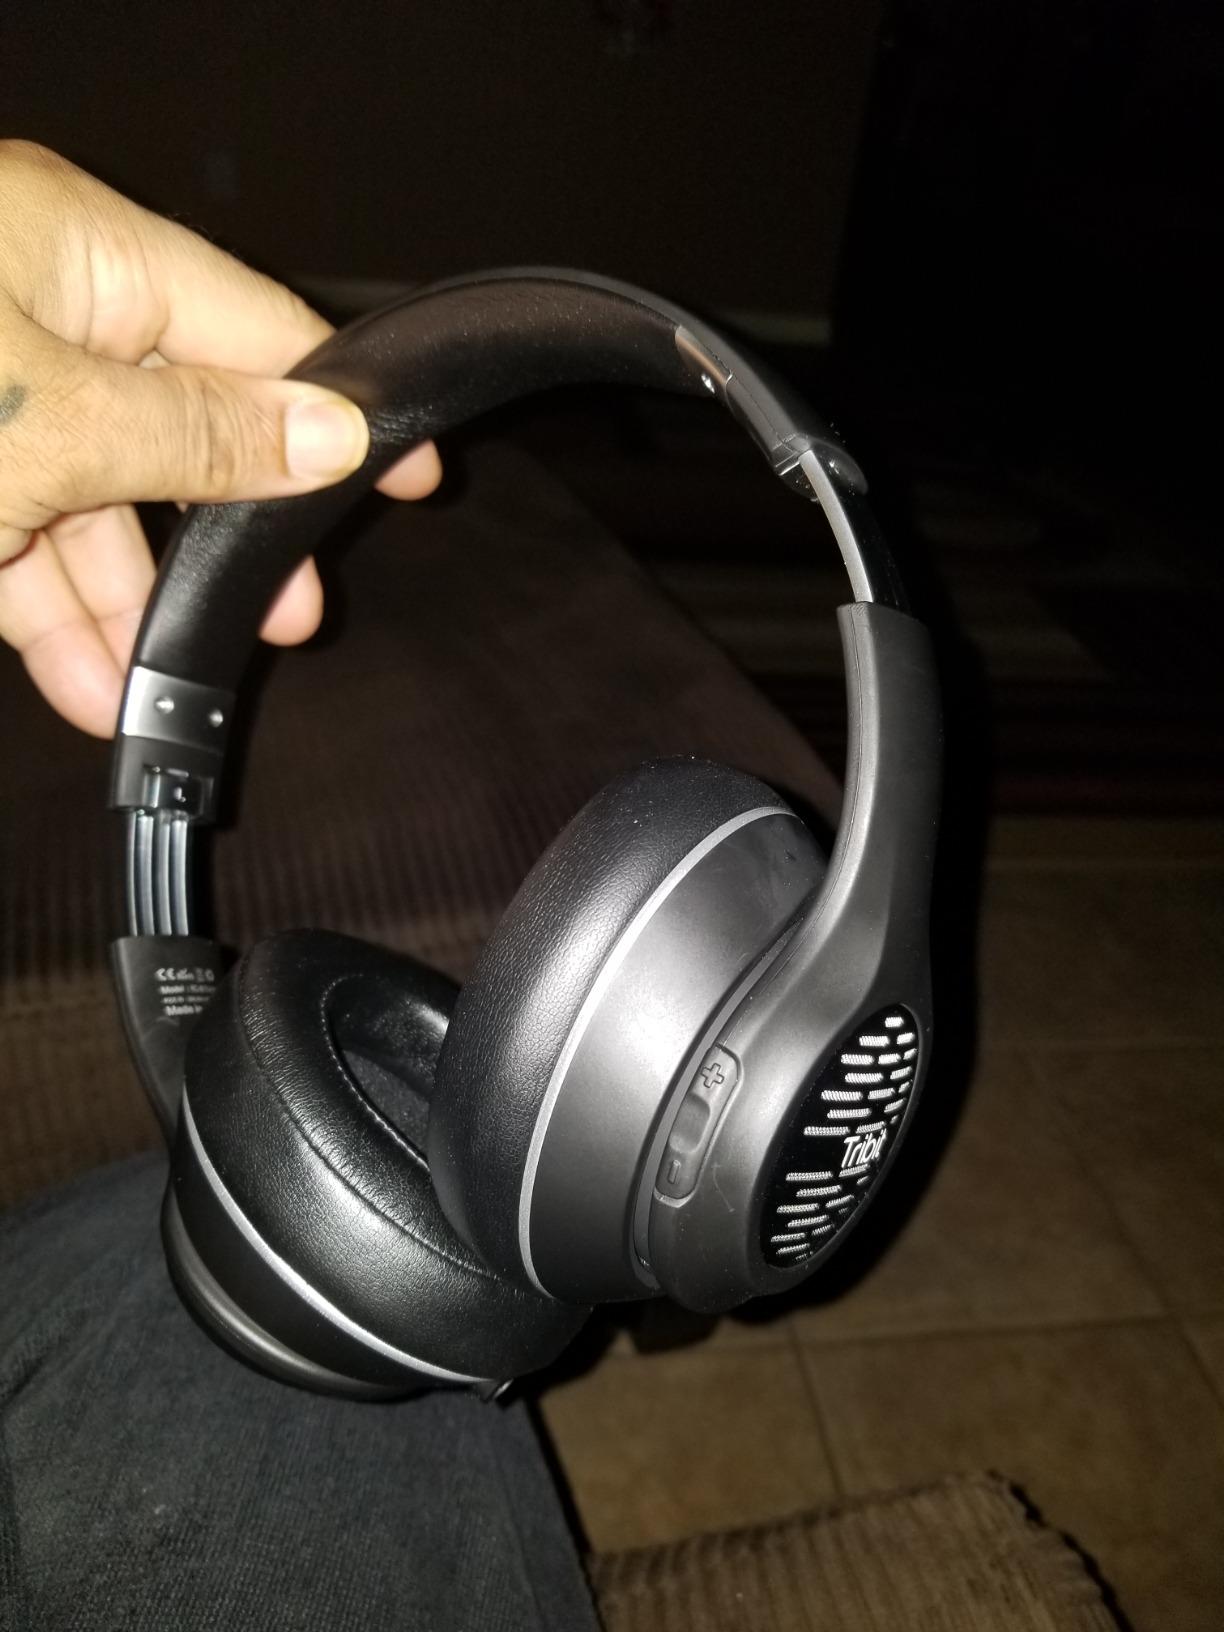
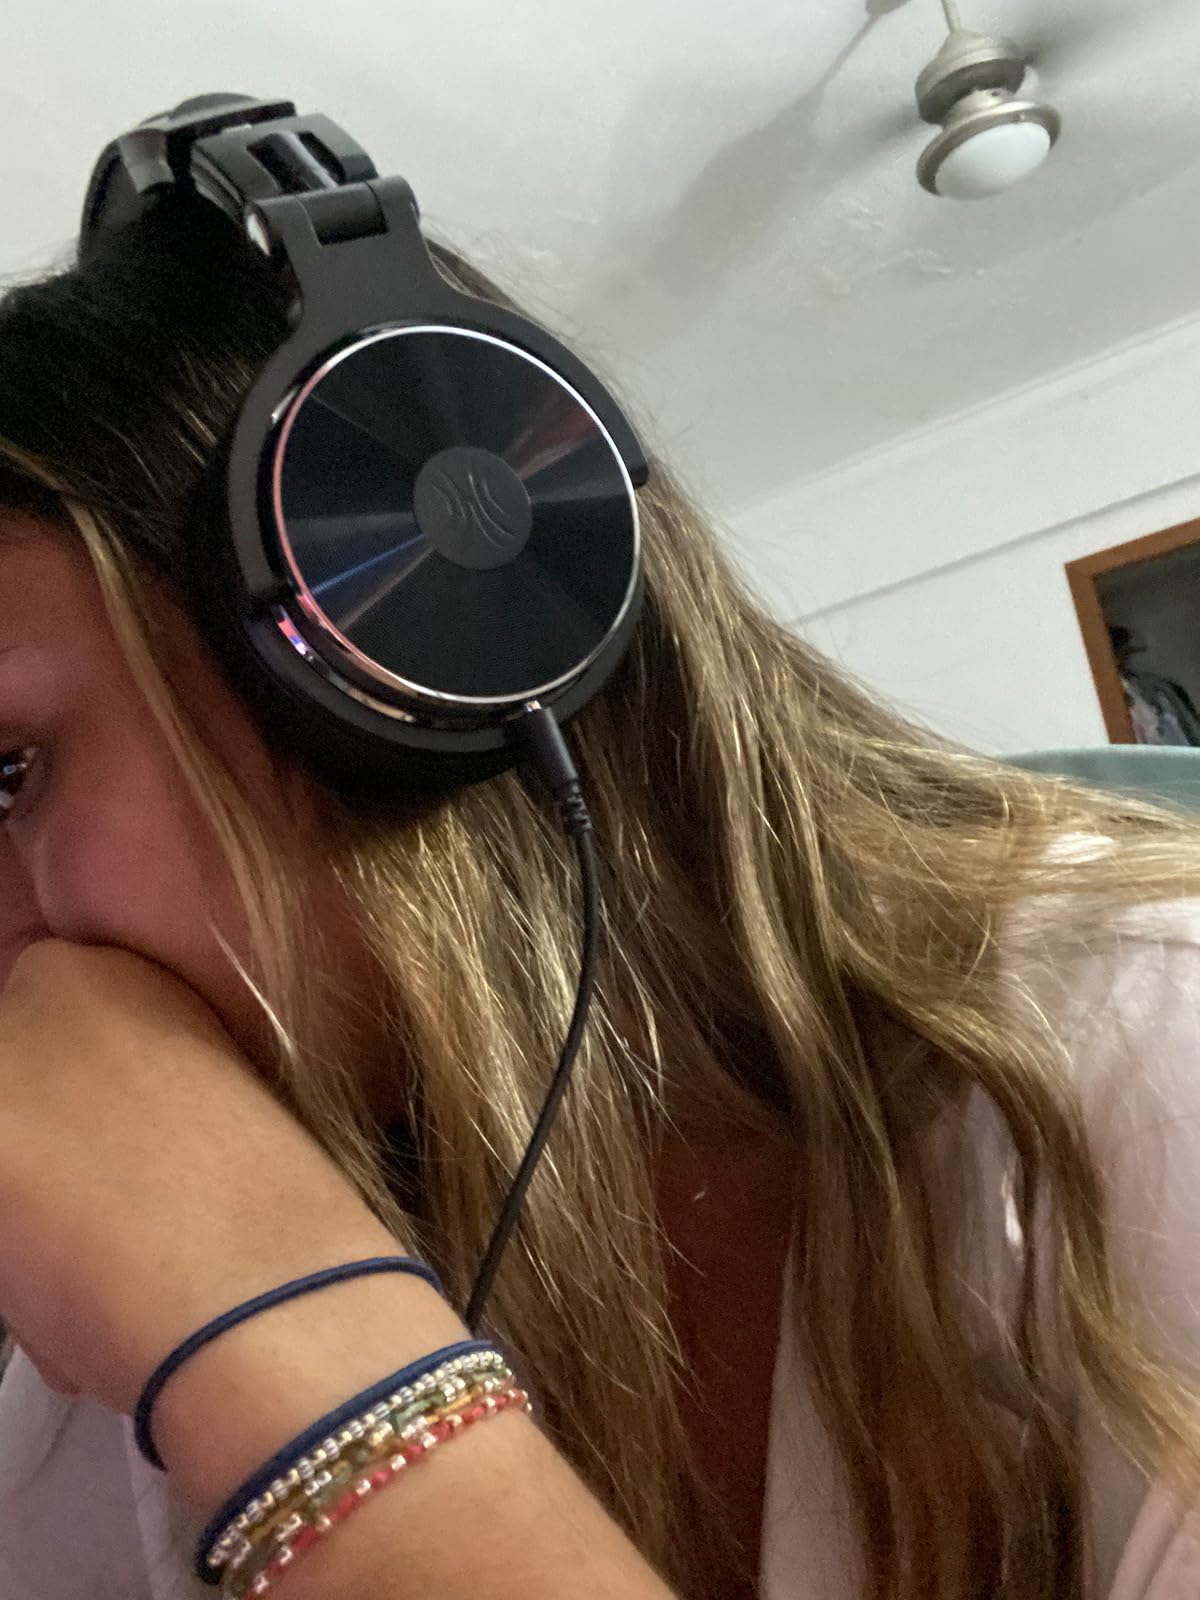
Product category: headphones
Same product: no